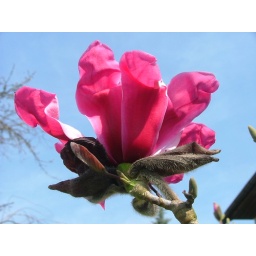
A breathtaking sight against a clear blue april sky in each spring! The colour ist true.